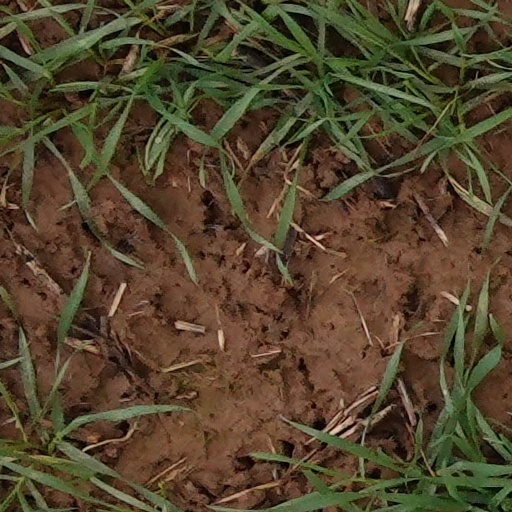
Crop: wheat